Lake Glendive

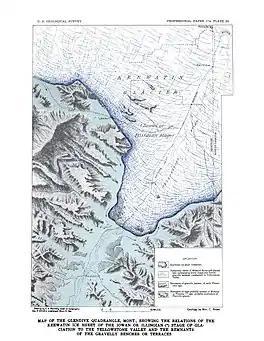
Map of the Glendive Quadrangle

Glacial Lake Glendive was a glacial lake on the lower Yellowstone River. It formed in the valley of Yellowstone, during the late Pleistocene epoch south of the Keewatin Ice Sheet. As the ice sheet retreated northward, the lake drained into the modern Missouri River.